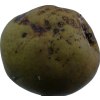
Label: pear